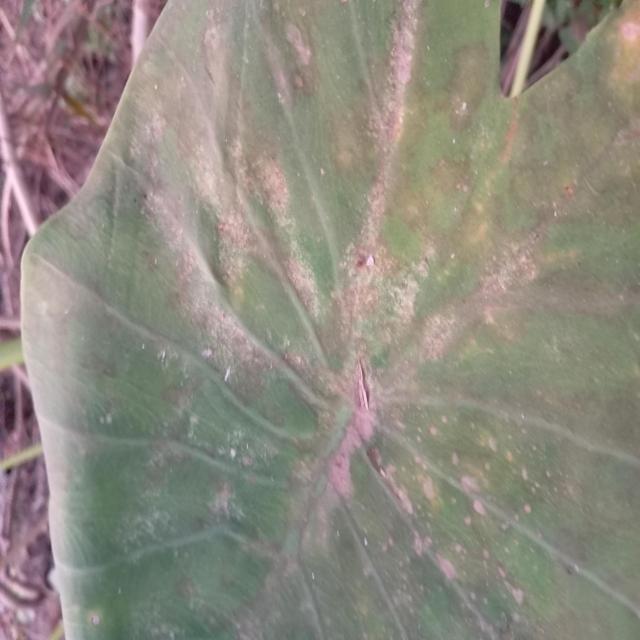
Label: Early_Blight